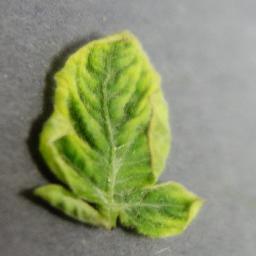
Label: Tomato___Tomato_Yellow_Leaf_Curl_Virus